Antti Aarne

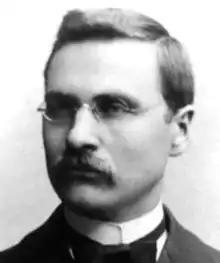

Antti Amatus Aarne (5 December 1867 – 2 February 1925) was a Finnish folklorist.